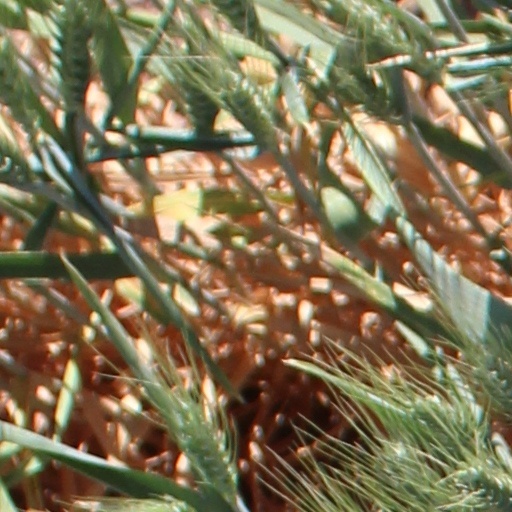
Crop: wheat